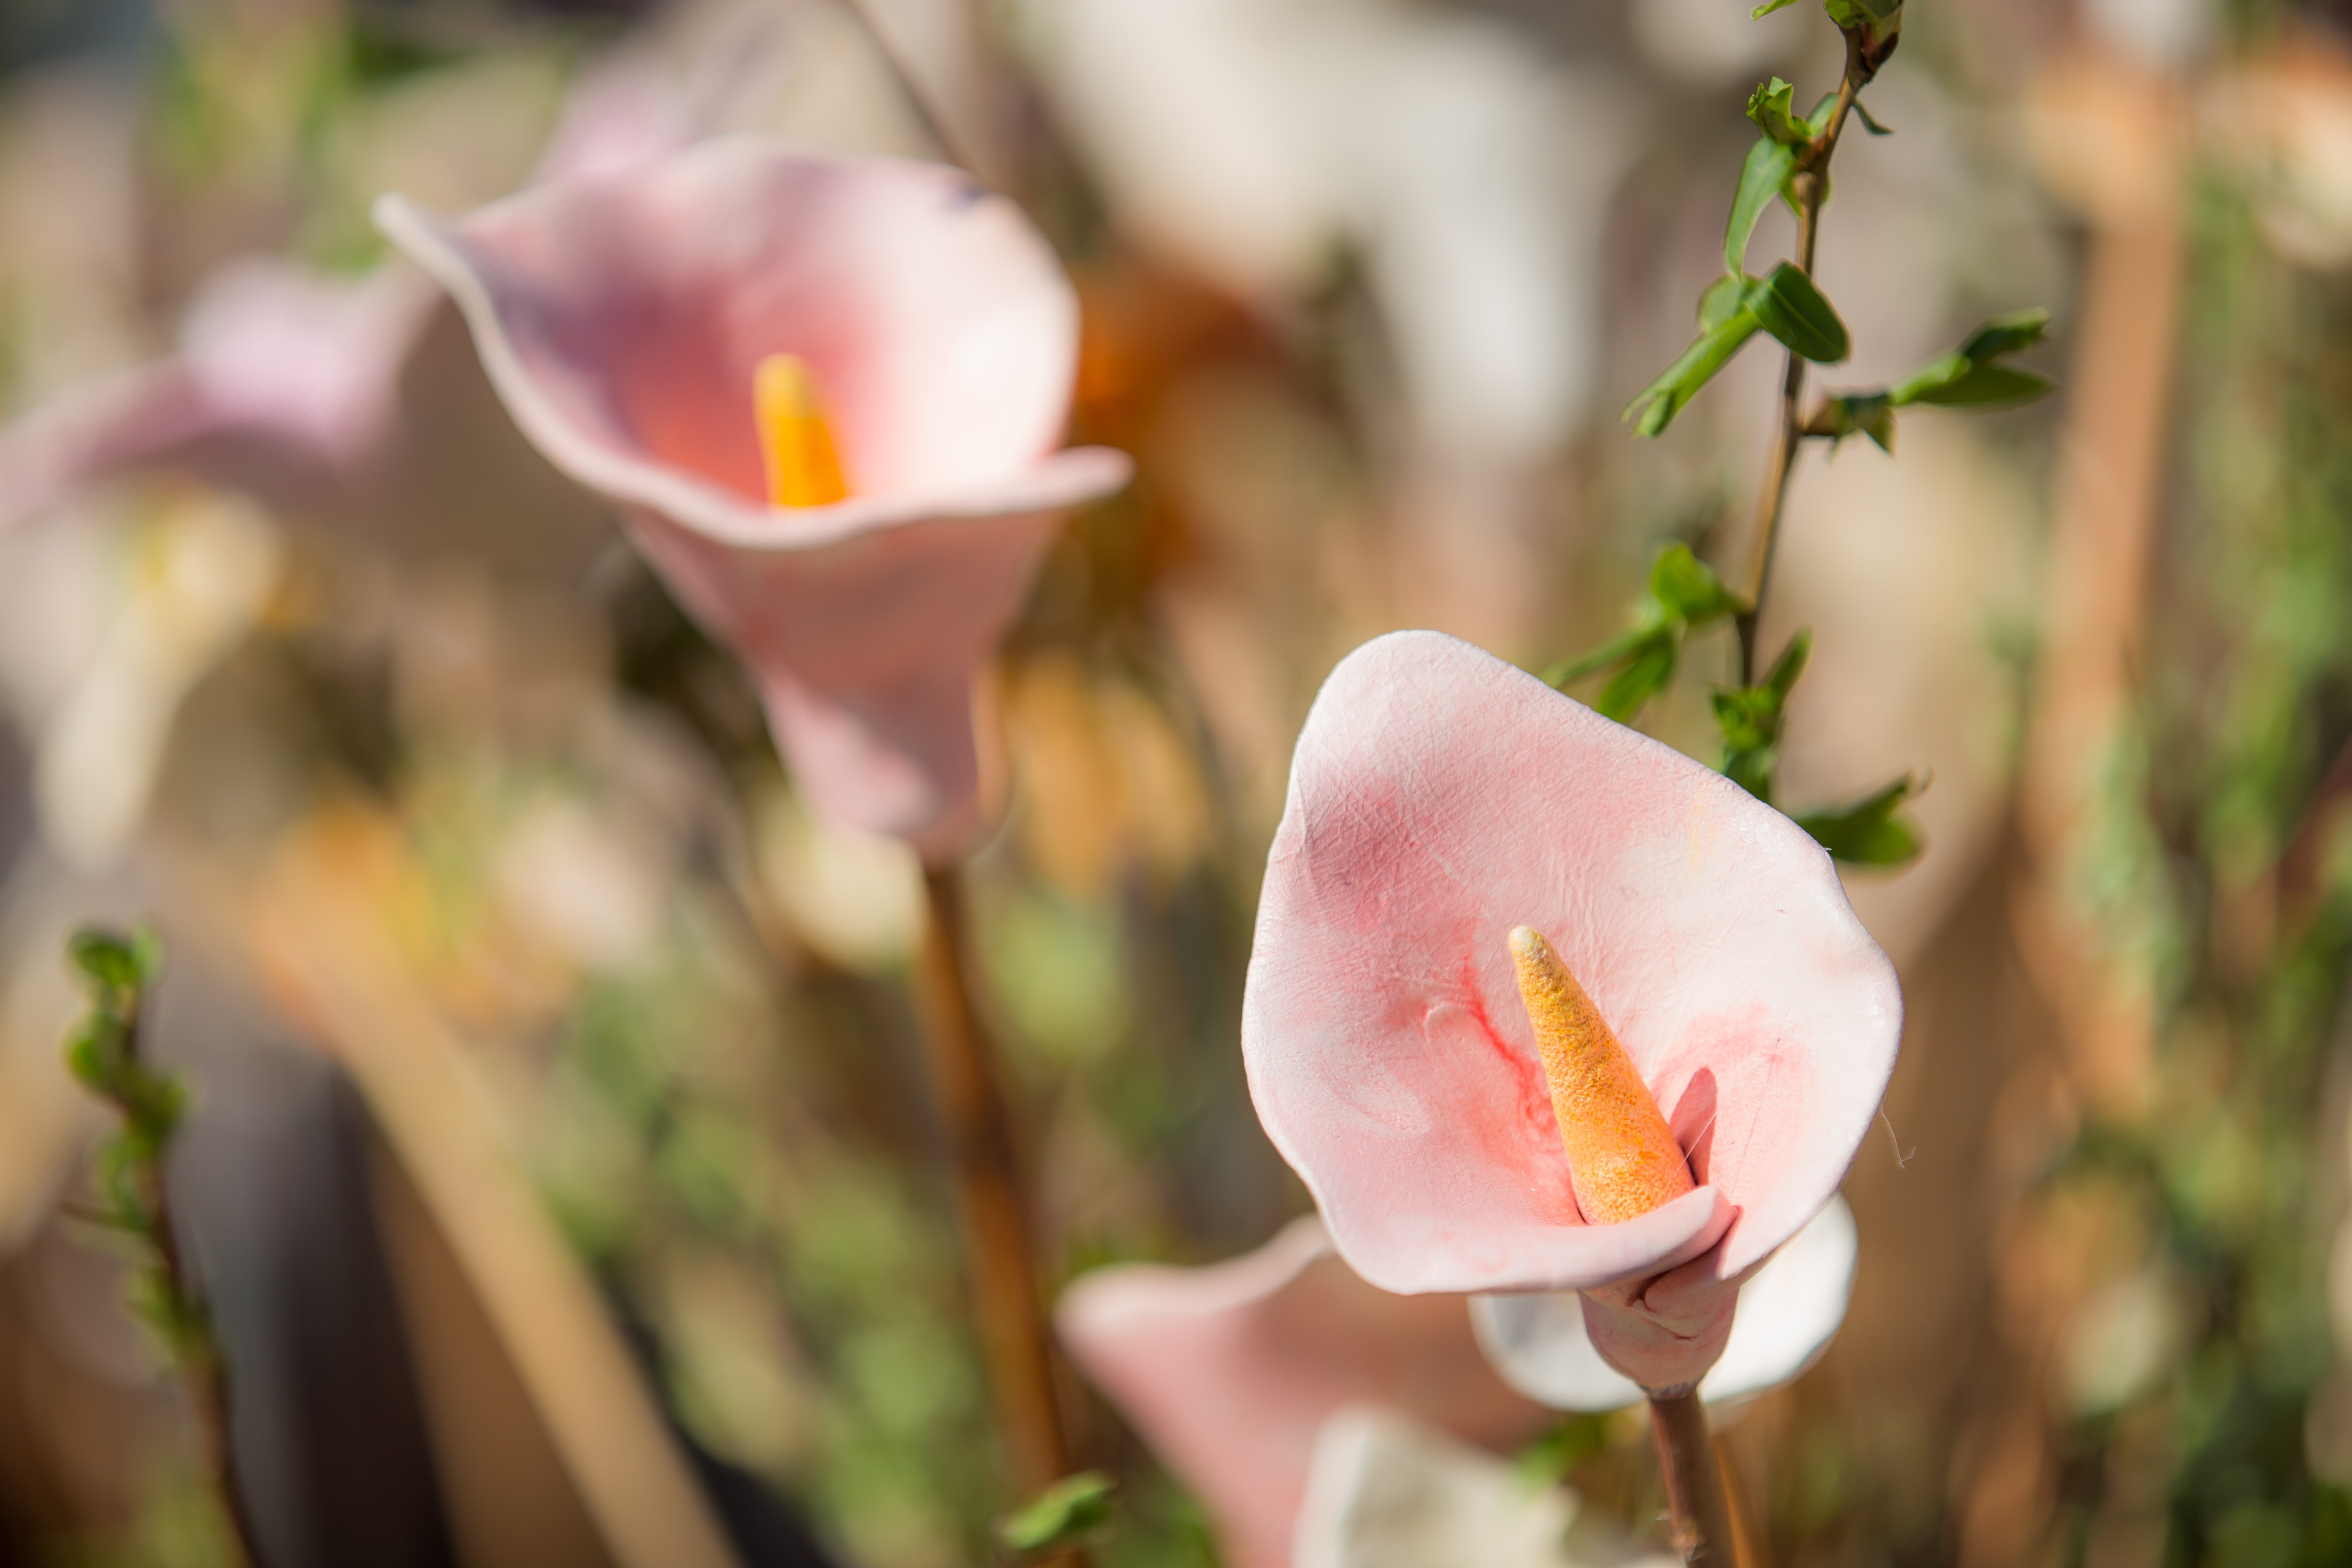
nature, blossom, plant, flower, petal, bloom, spring, ceramic, botany, pink, flora, close up, earthenware, bud, macro photography, ornamental plant, flowering plant, land plant